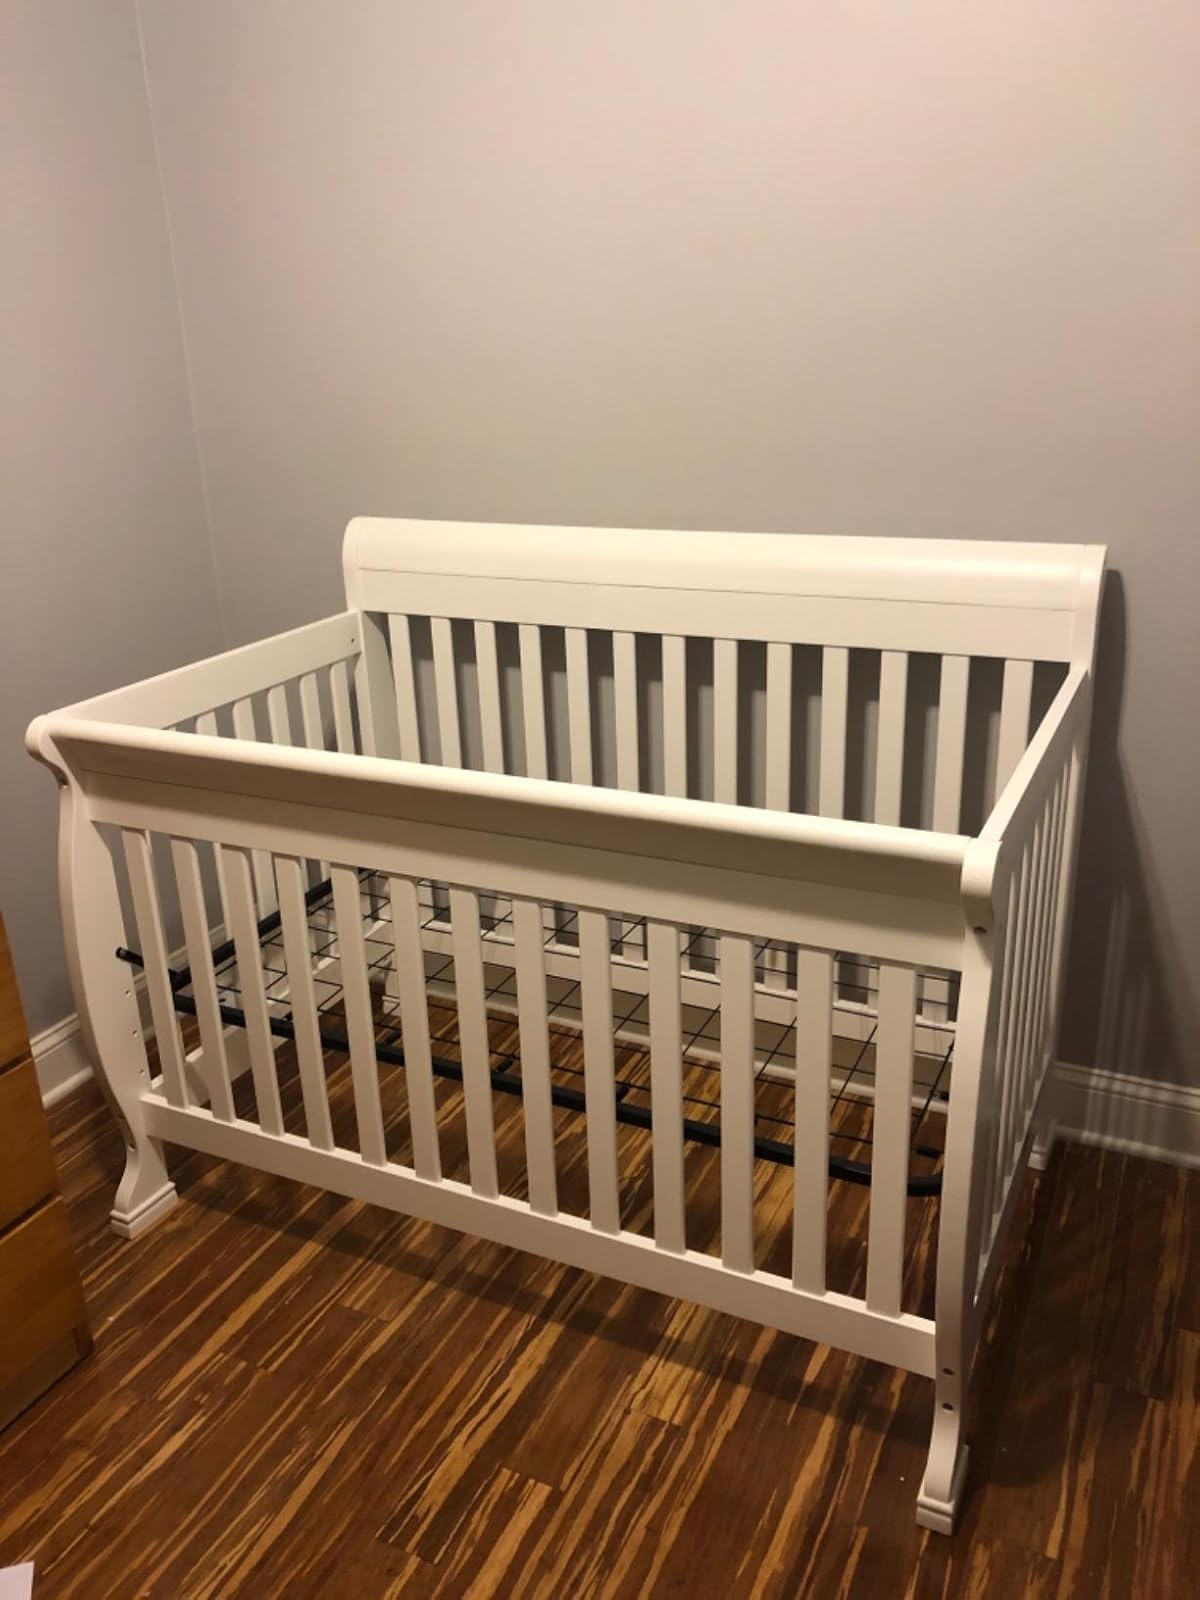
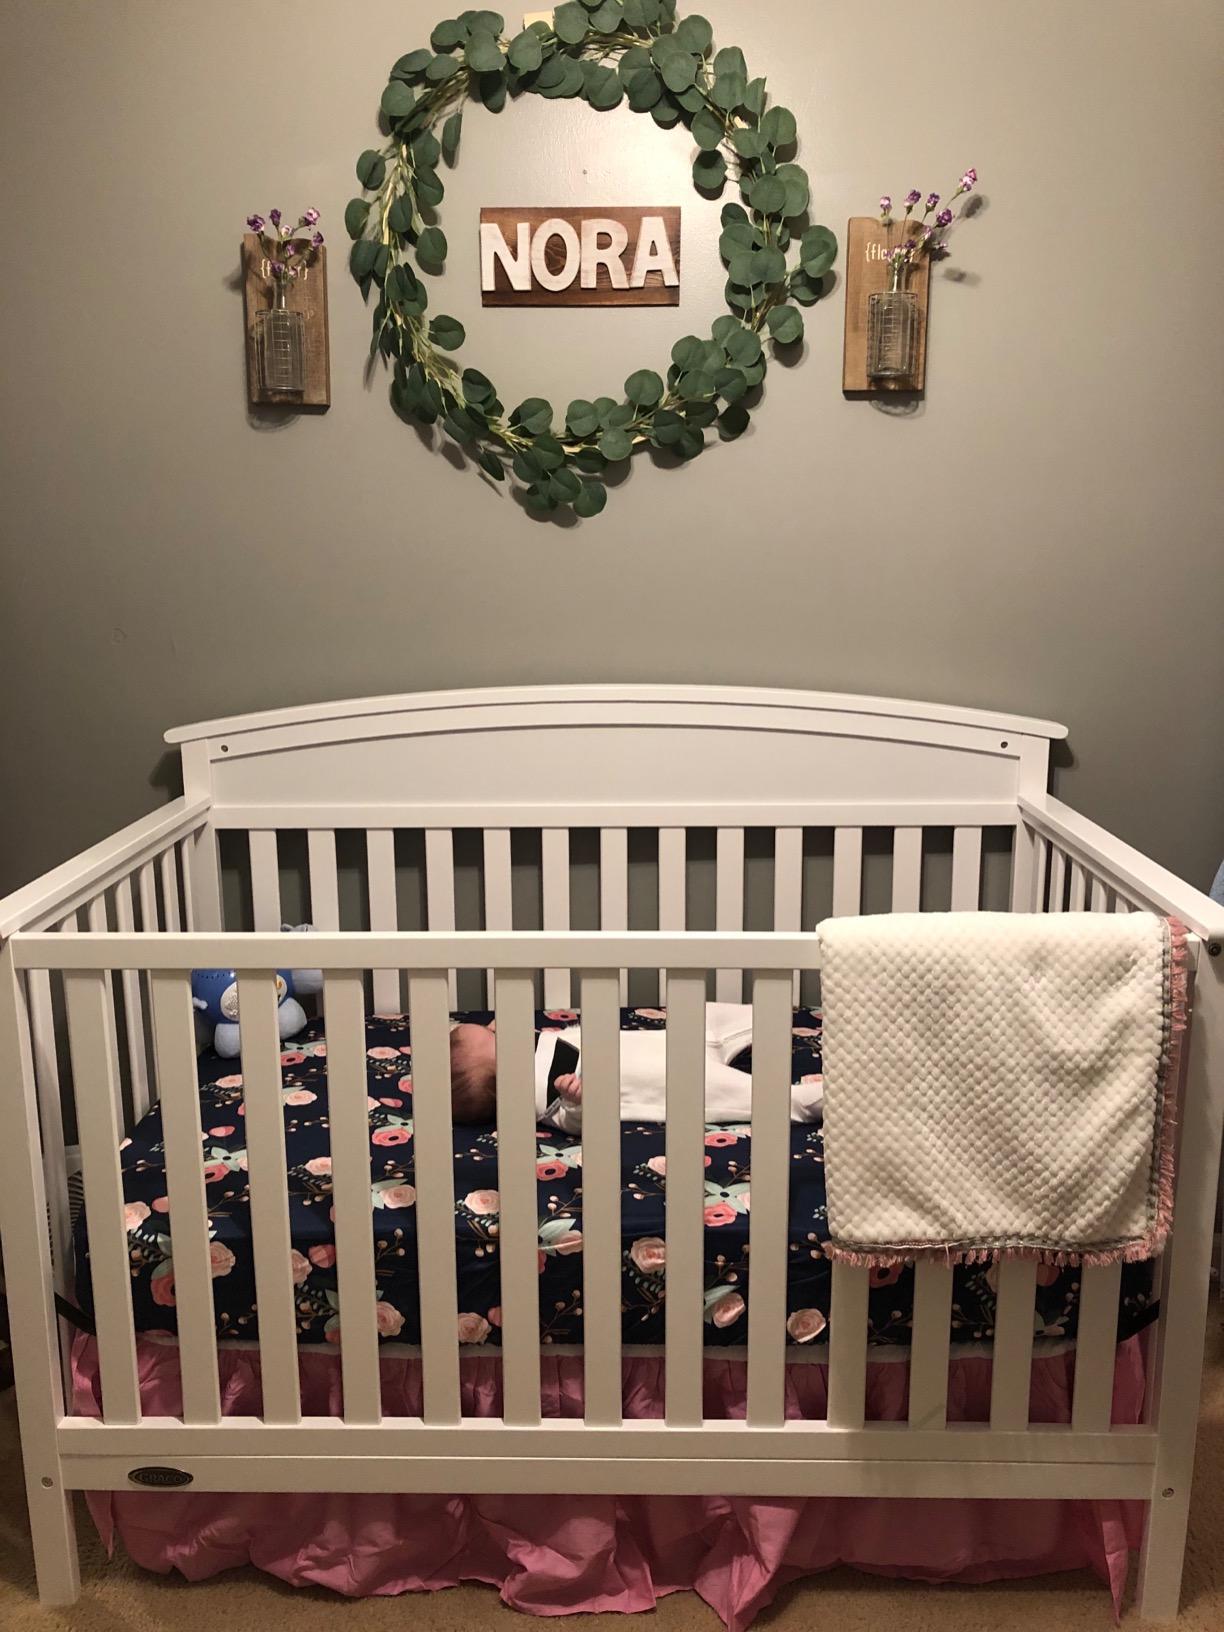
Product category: products_crib
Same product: no